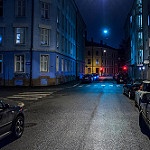
Label: street